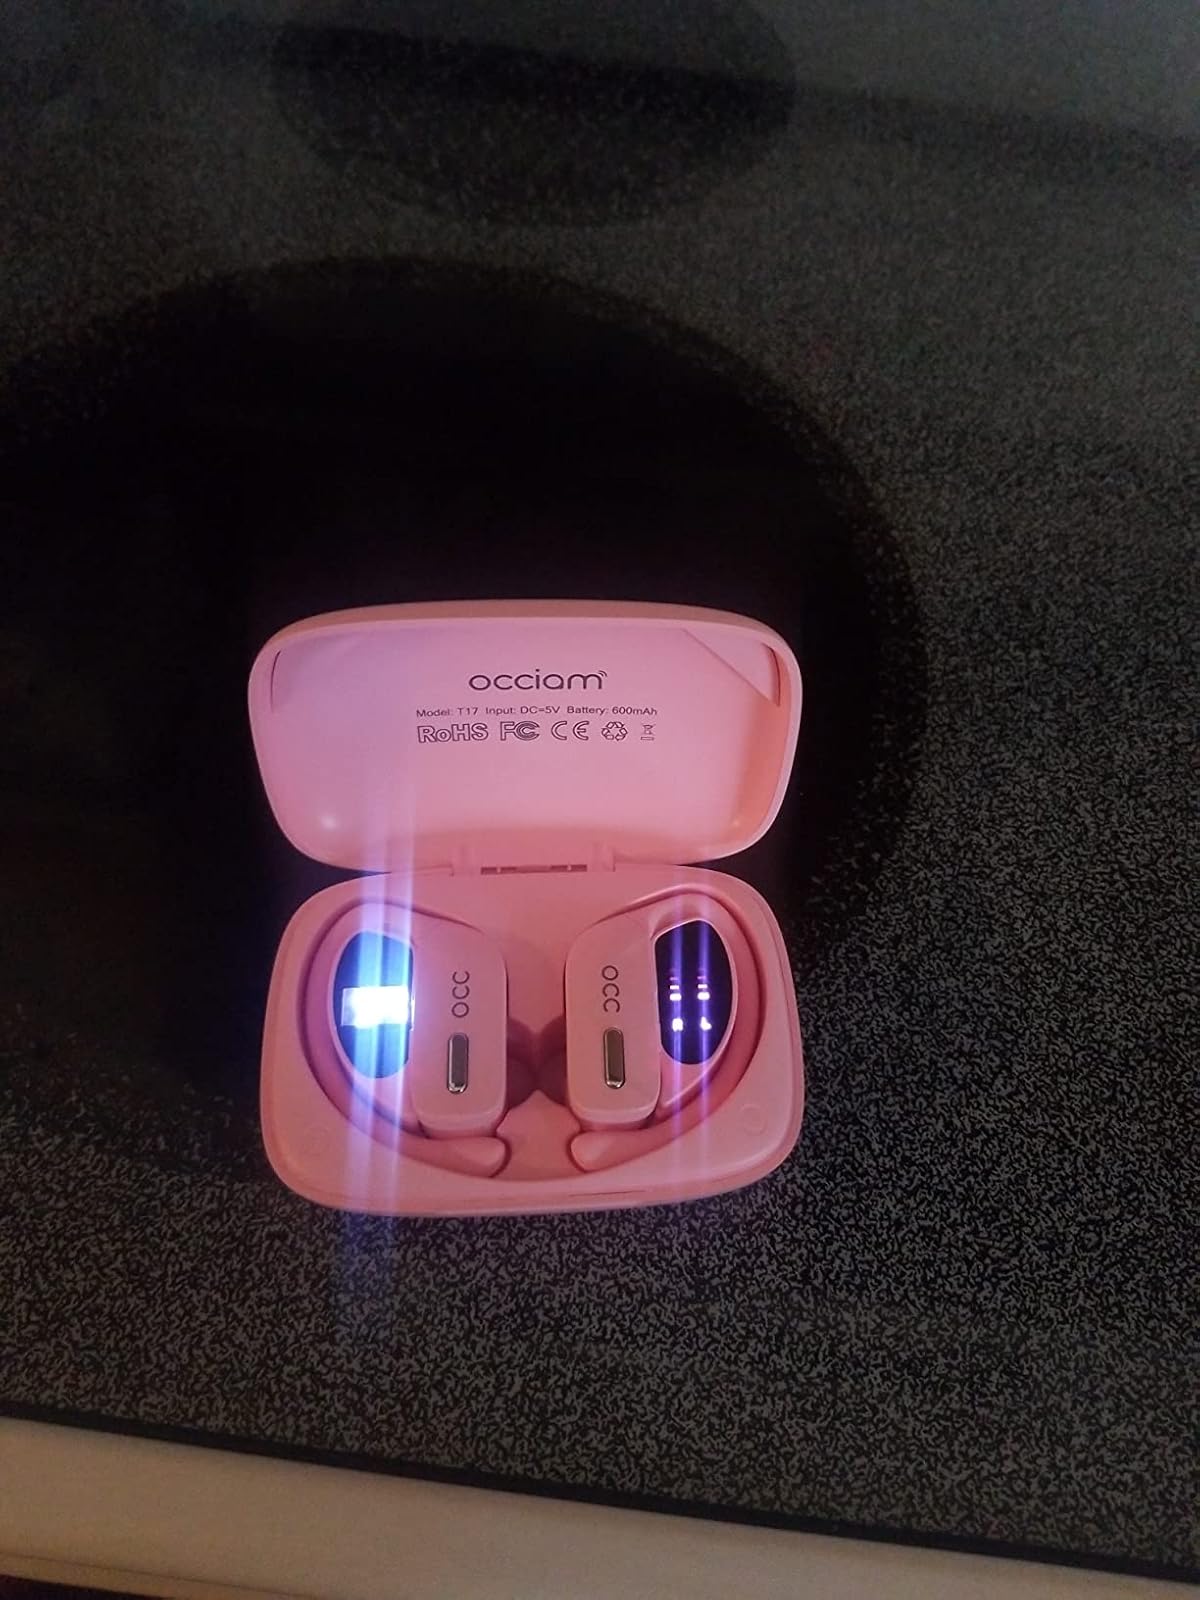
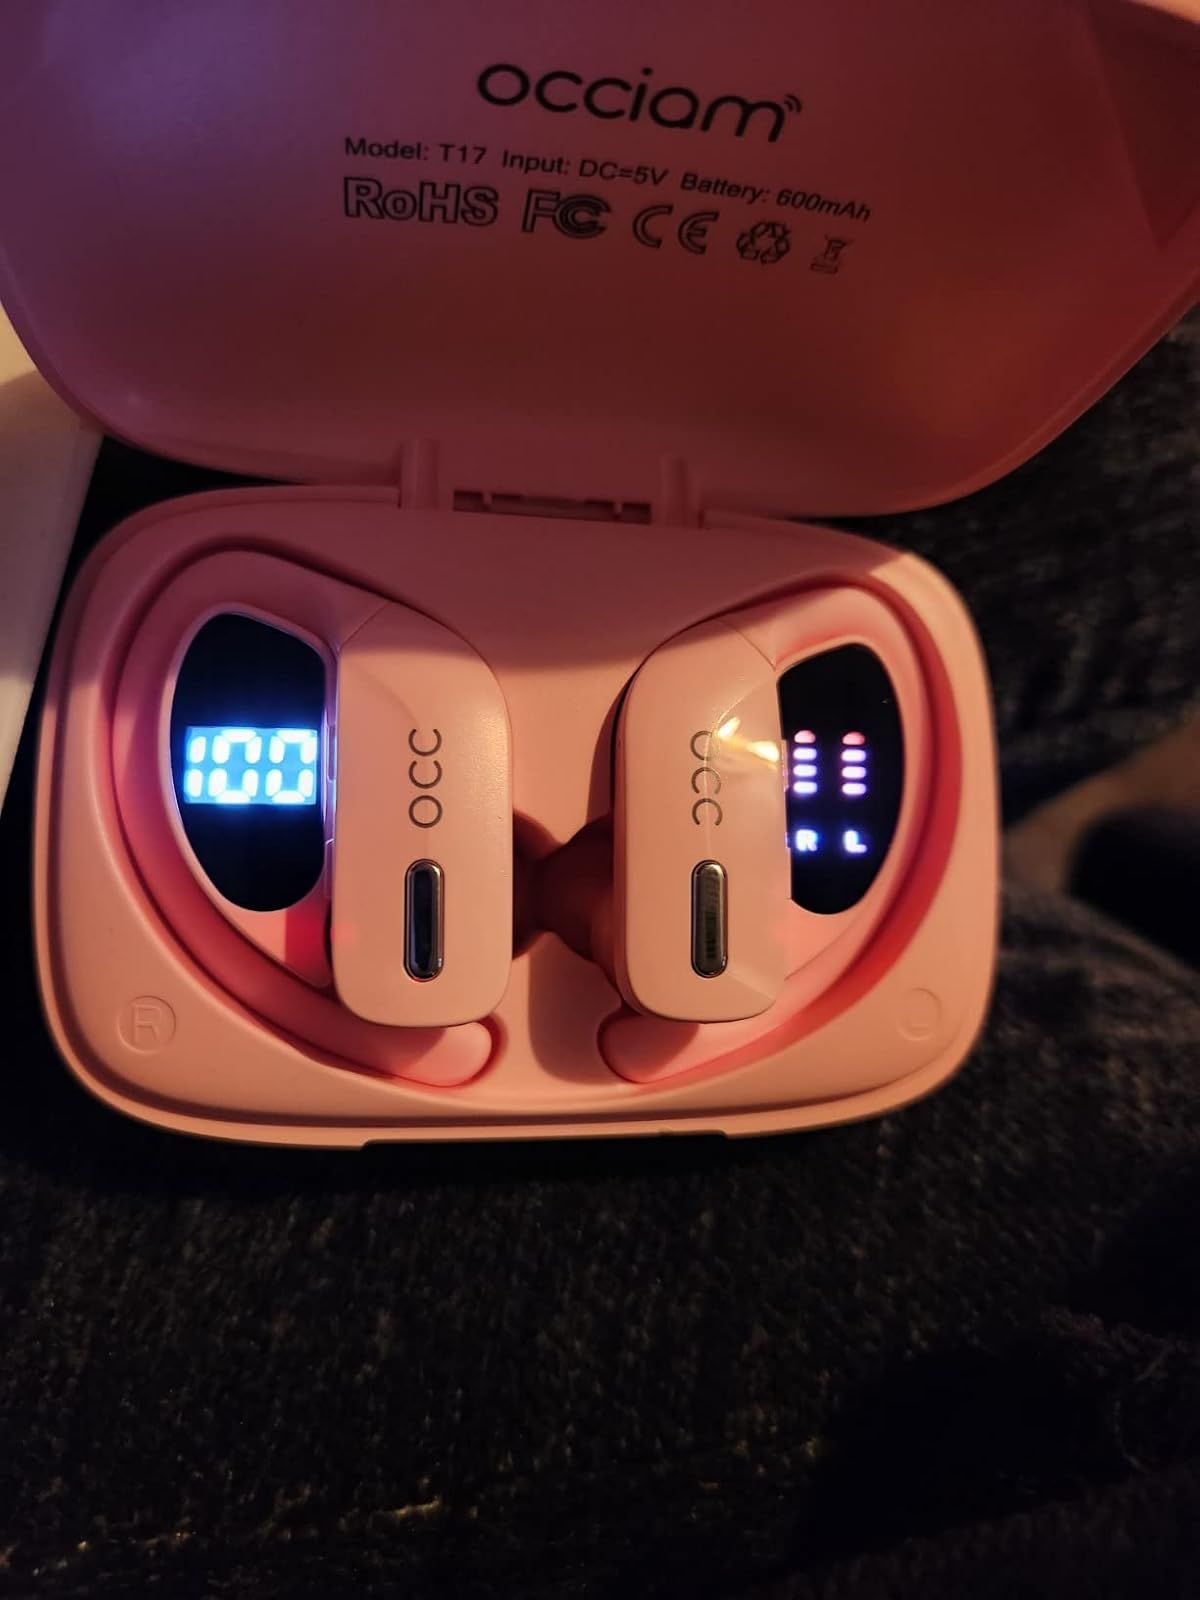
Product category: earbuds
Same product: yes